Telegraph key

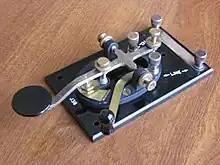
A "straight key" style of telegraph key – , a key used by U.S. military during World War II, and frequently re-used by radio amateurs

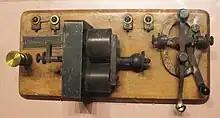
a Wright Brothers telegraph key (missing its knob)

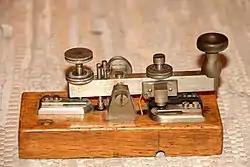
A Morse Key from , Bern (1900) first used by Gotthard Railway

A telegraph key, clacker, tapper or morse key is a specialized electrical switch used by a trained operator to transmit text messages in Morse code in a telegraphy system. Keys are used in all forms of electrical telegraph systems, including landline (also called wire) telegraphy and radio (also called wireless) telegraphy. An operator uses the telegraph key to send electrical pulses (or in the case of modern CW, unmodulated radio waves) of two different lengths: short pulses, called "dots" or "dits", and longer pulses, called "dashes" or "dahs". These pulses encode the letters and other characters that spell out the message.